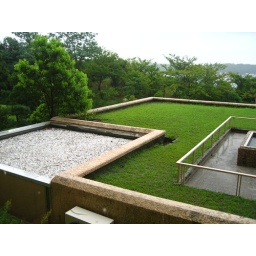
a view from my ryokan window in MIE... nice green grass....